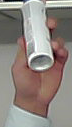
Product: dove_spray